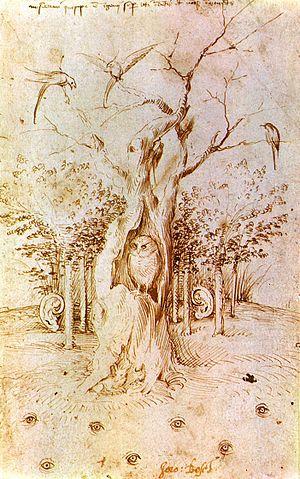
Jheronimus van Aken [ɦijeːˈroːnimʏs fɑn 'aːkə], dit Jérôme Bosch, ou Jheronimus Bosch [bɔs], né vers 1450 à Bois-le-Duc et mort en août 1516 dans la même ville, est un peintre néerlandais, du mouvement des primitifs flamands.
Le Jardin des délices est une peinture à l'huile sur bois du peintre néerlandais Jérôme Bosch, appartenant à la période des primitifs flamands. L'œuvre est structurée en triptyque, format souvent utilisé par les peintres du début du XVᵉ siècle jusqu'au début du XVIIᵉ siècle dans la partie septentrionale de l'Europe. Elle est le plus souvent datée de 1494 à 1505, bien que des chercheurs en avancent la création jusqu'aux années 1480.